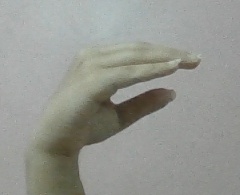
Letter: jeem